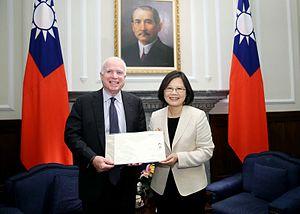
"La politique étrangère de la République de Chine, dénommée ""Taïwan"" par de nombreux États, sont les relations entre la République de Chine et les autres pays. La République de Chine est reconnue par 16 des 193 États membres des Nations unies, ainsi que par le Saint-Siège. En plus de ces relations, la République de Chine entretient des relations non officielles avec 57 membres de l'ONU via ses bureaux de représentation et ses consulats. Le passeport taïwanais a des accords d'exemption de visa avec 124 pays et Hong Kong en 2018.